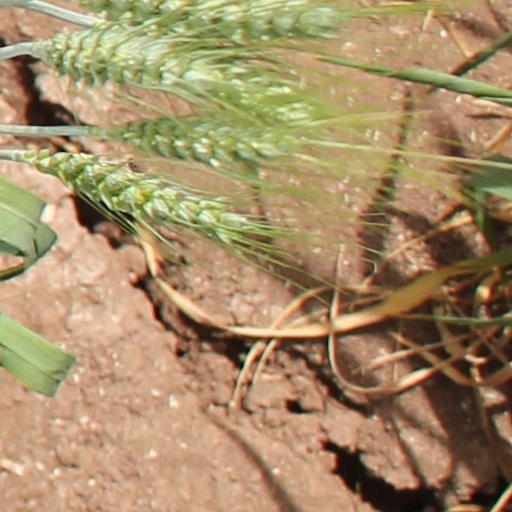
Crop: wheat